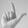
ASL letter: L